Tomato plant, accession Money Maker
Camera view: horizontal (90 deg, fisheye); turntable rotation: 300 degrees
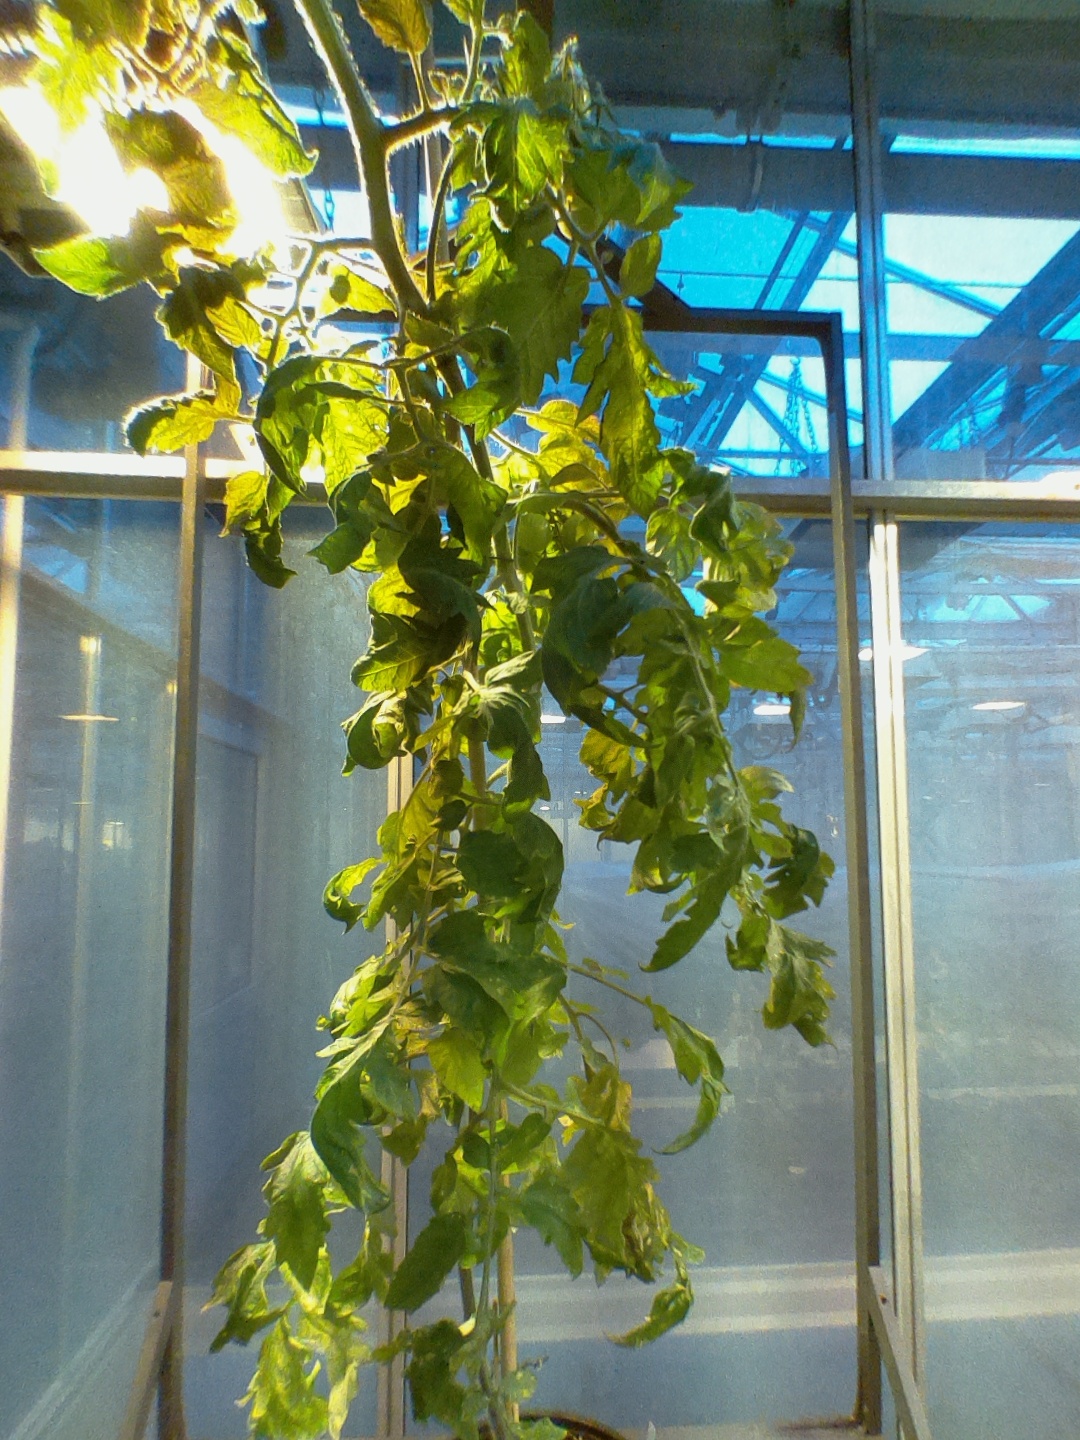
BBCH growth stage 76: 60%-70% of final fruit size